2007 New England Patriots season

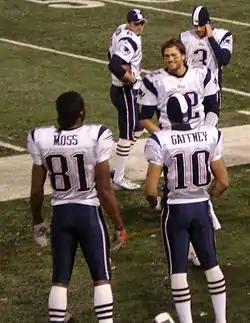
Tom Brady on the sideline with teammates Randy Moss and Jabar Gaffney, after throwing for his record-breaking 50th passing touchdown of the season.

On the second play of the drive, Brady attempted a deep pass to Moss, which was underthrown and dropped. On the next play, Brady attempted another deep pass to Moss, who caught this one for 65 yards, setting two more NFL records: Moss set the record for most touchdown receptions in a season (23) and Brady set one for touchdown passes (50). The touchdown, Brady's last of the game, also brought Brady's touchdown-to-interception margin to +42; Peyton Manning held the previous record, +39 during the 2003–2004 season. This also brought Brady's touchdown-to-interception ratio to 6.25:1, another NFL record. Brady himself would shatter his own record three years later. The Patriots converted the subsequent two-point attempt, their only two-point conversion attempt of the season, on a Maroney rush to take a 31–28 lead with 11:15 remaining. On the Giants’ ensuing drive, Hobbs intercepted a Manning pass intended for Burress at the Patriots’ 48-yard line. After driving to the red zone, a 5-yard catch by Moss marked his 1,493rd reception yard for the season, breaking Stanley Morgan's 1986 franchise record of 1,491 yards. On the subsequent play, Maroney scored his second touchdown of the game on a 5-yard run to give the Patriots a 38–28 lead. With 4:36 left in the game, the Giants drove the ball to the Patriots’ 4-yard line, and two plays later, Manning completed a 3-yard touchdown pass to Burress, Manning's fourth for the game. After the Patriots’ Vrabel recovered the Giants’ onside kickoff, the Patriots knelt thrice to end the game as they finished the regular season 16–0.